Enrico Rossi (beach volleyball)

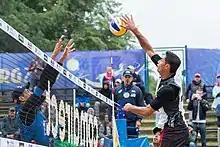
Rossi in 2019

Enrico Rossi (born 27 June 1993) is an Italian beach volleyball player. He competed in the 2020 Summer Olympics.